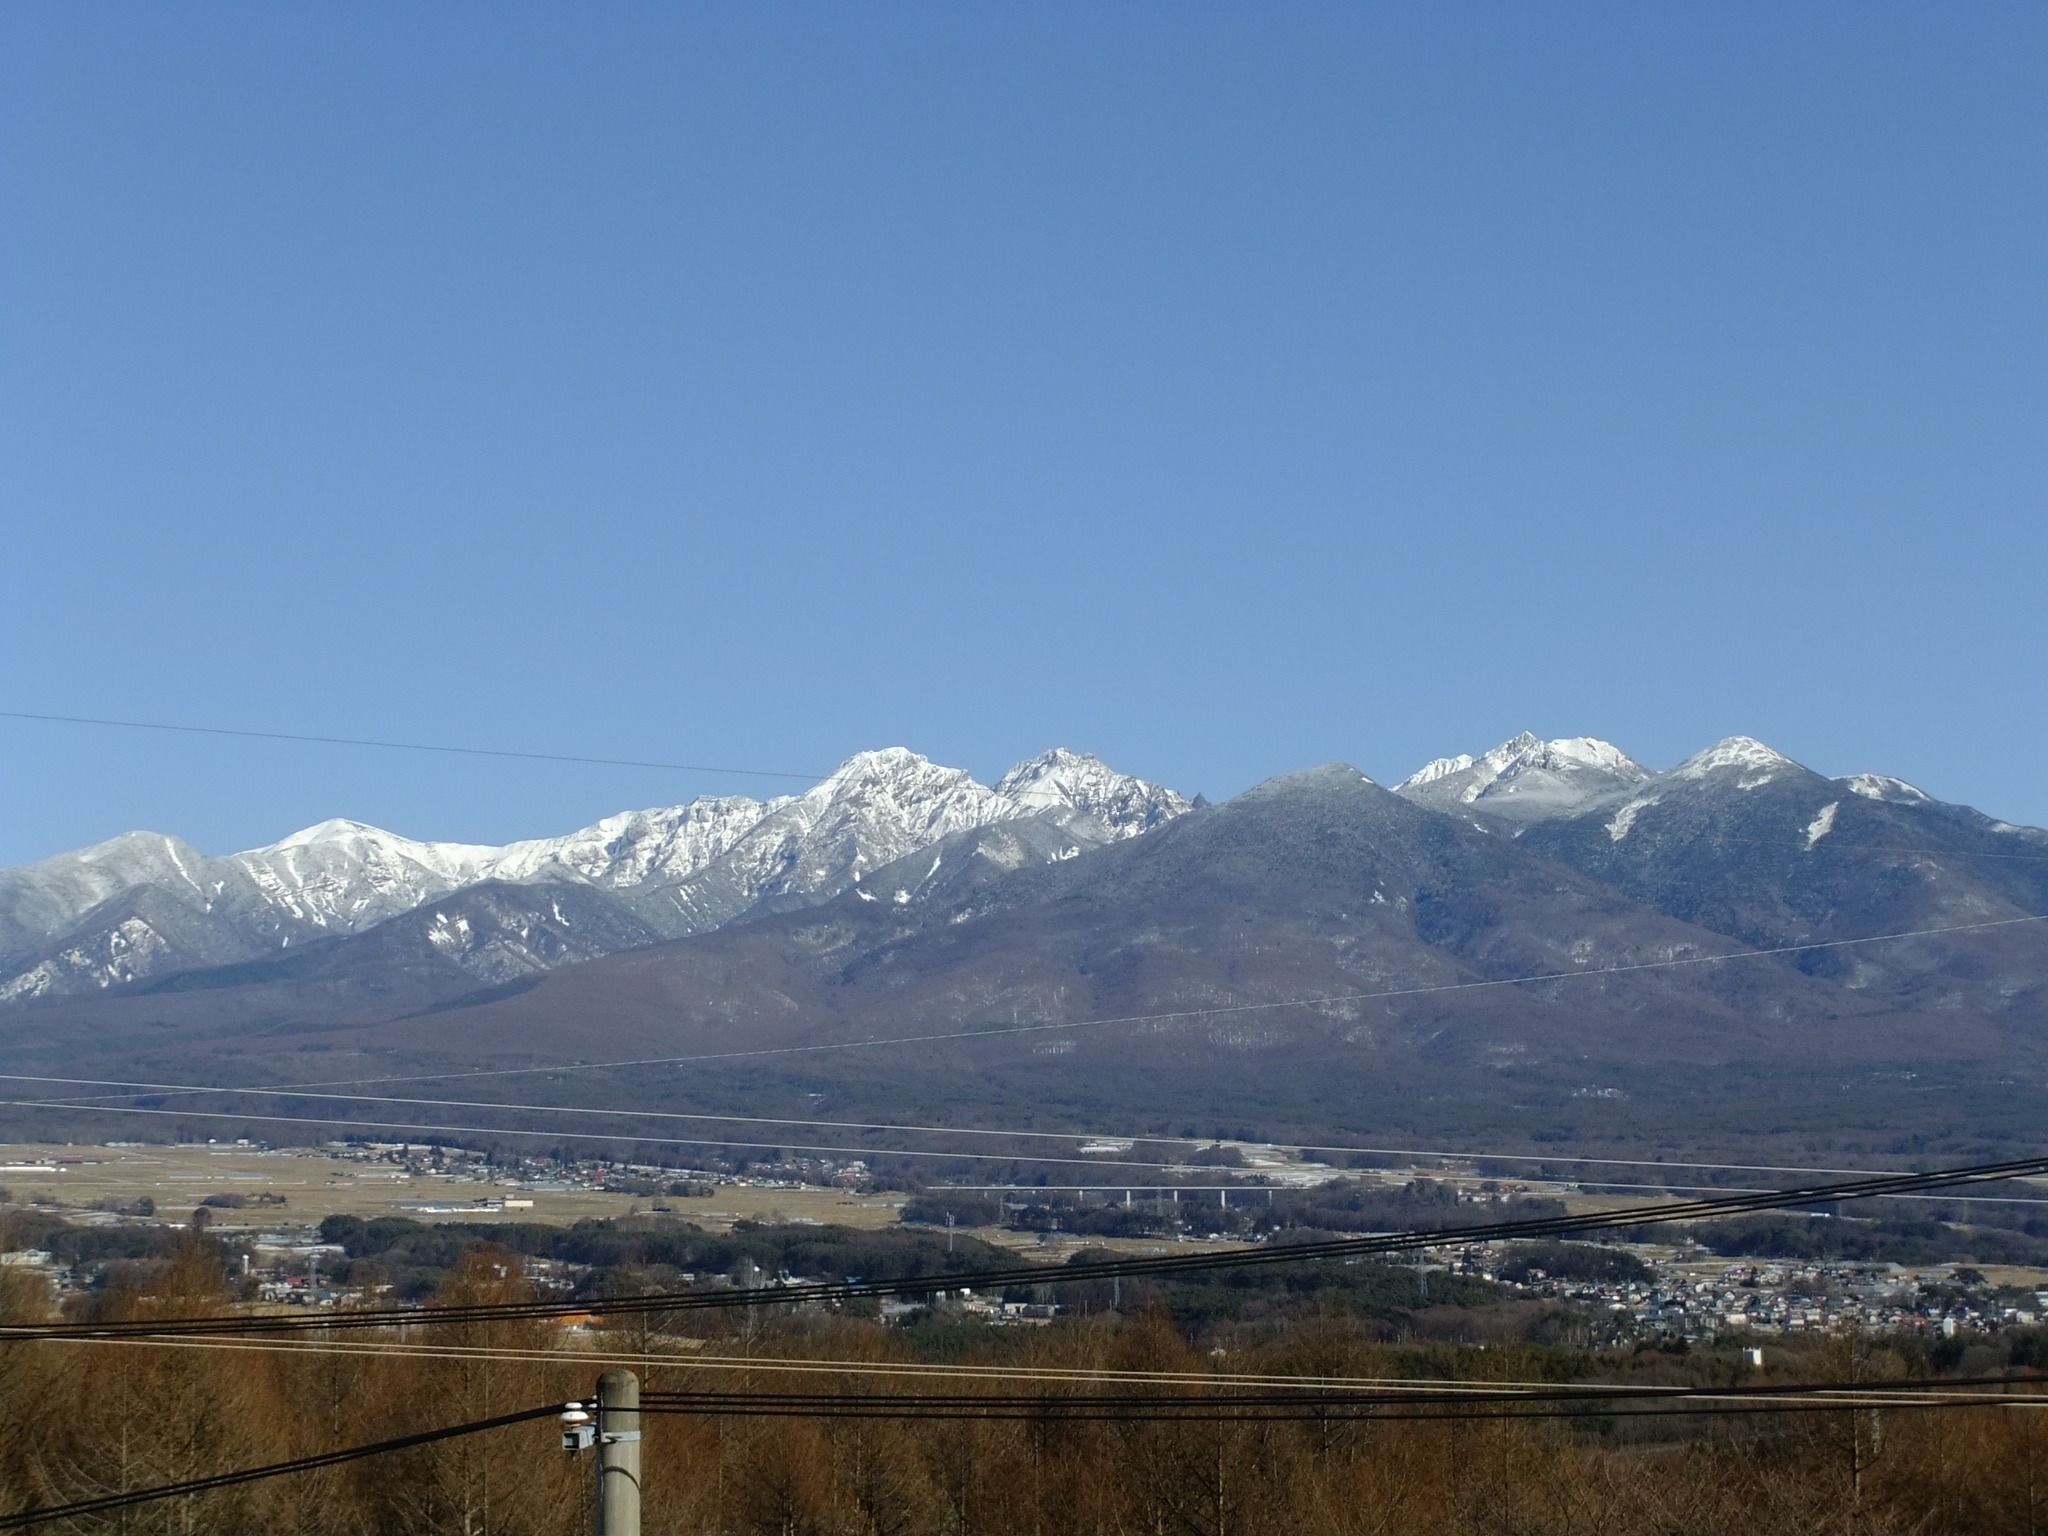
landscape, mountain, snow, cloud, hill, valley, mountain range, ridge, snow mountain, alps, plateau, fell, loch, nagano, landform, mountain pass, geographical feature, mountainous landforms, hakuba mountain range